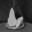
Label: pear